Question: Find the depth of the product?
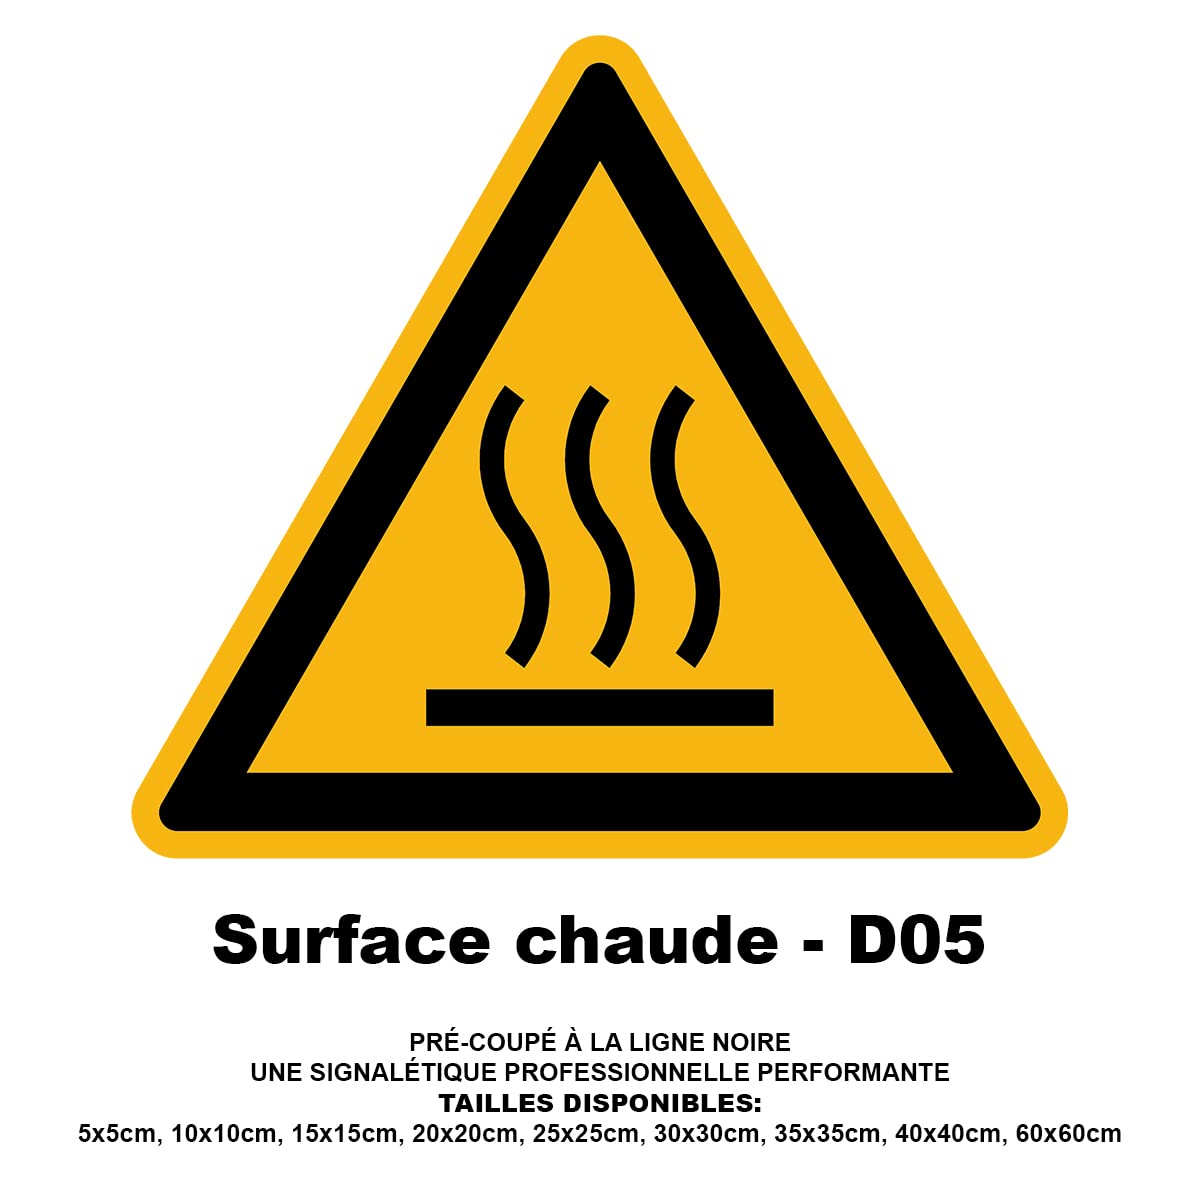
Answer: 10.0 centimetre